John D. Vanderhoof

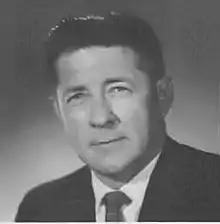
From 1974's "Annual Report of the Missouri River Basin Commission"

John David Vanderhoof (May 27, 1922 – September 19, 2013) was an American politician. A member of the Republican Party, Vanderhoof served as the 37th Governor of Colorado from 1973 to 1975, assuming the office from John Arthur Love, who was appointed to the National Energy Policy Office by President Richard Nixon. Vanderhoof served out the remainder of Love's term, but failed to win a term in his own right, being defeated by Democrat Richard Lamm in the 1974 election.